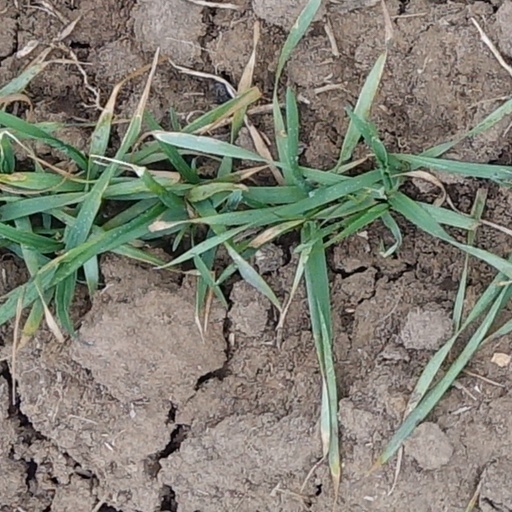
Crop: wheat